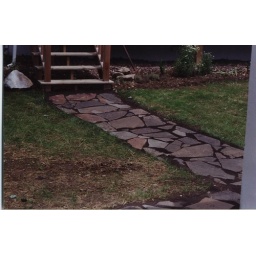
Flag stone walk laid in black sand